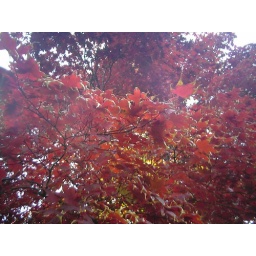
I desperately wish I could have one of these in a pot in my bedroom